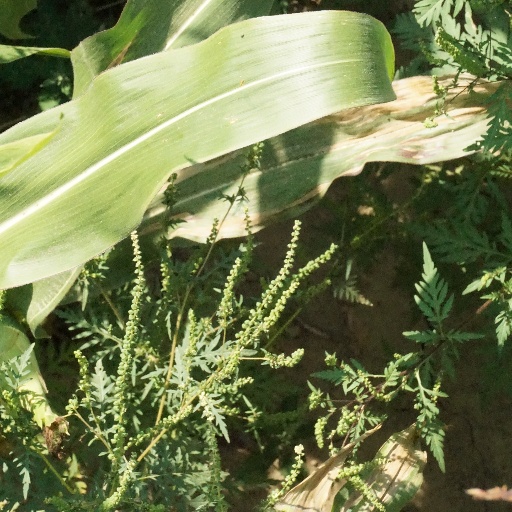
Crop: maize; corn